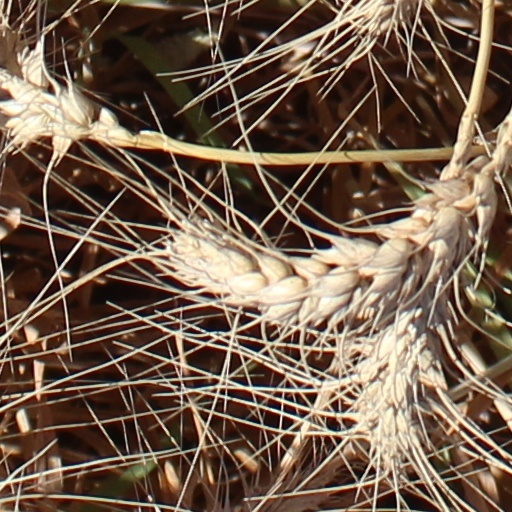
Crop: wheat